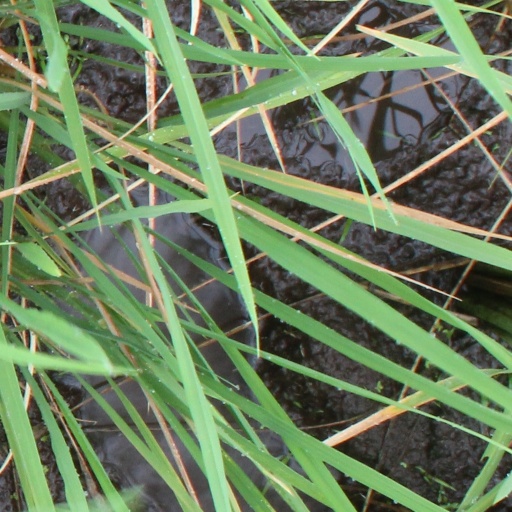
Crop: rice